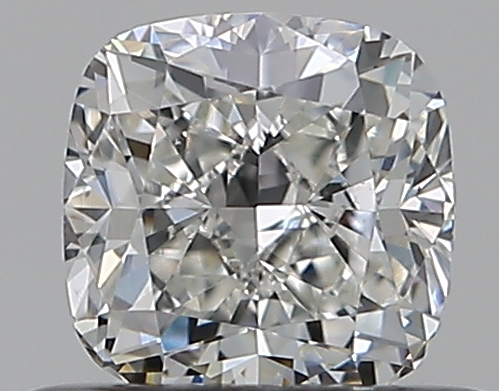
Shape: cushion
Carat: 0.5
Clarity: VS2
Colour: I
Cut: EX
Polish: EX
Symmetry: VG
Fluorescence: F
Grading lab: GIA
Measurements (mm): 4.44 x 4.42 x 3.08